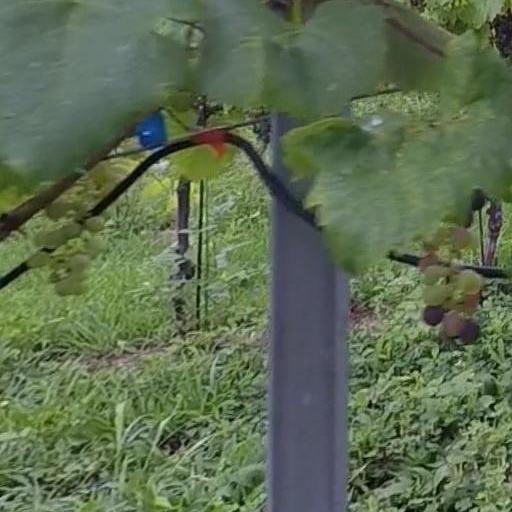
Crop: grape